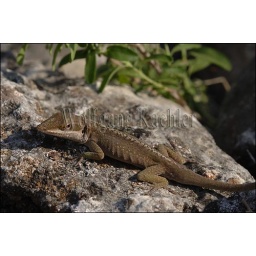
Usa, texas, hill country near hunt, green anole on rock